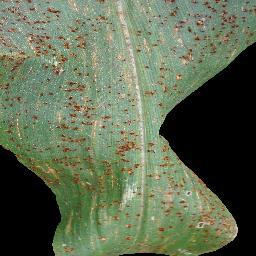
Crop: corn
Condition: (maize)_common_rust